List of reptiles of Mexico

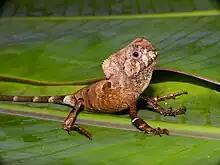
"Corytophanes cristatus"

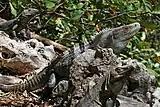
"Ctenosaura similis"

The corytophanids (Corytophanidae) are a family of scaly reptiles from the suborder of lizards. They typically have helmet-shaped front crests, which are sexually dimorphic characteristics in species of the genus "Basiliscus", since only males develop them, while in species of the genus "Corytophanes" and "Laemanctus" they are present in both males and females. Its distribution area includes Mexico, Central and South America up to Ecuador. There are nine recognized species of corythophanids, of which 6 occur in Mexico.